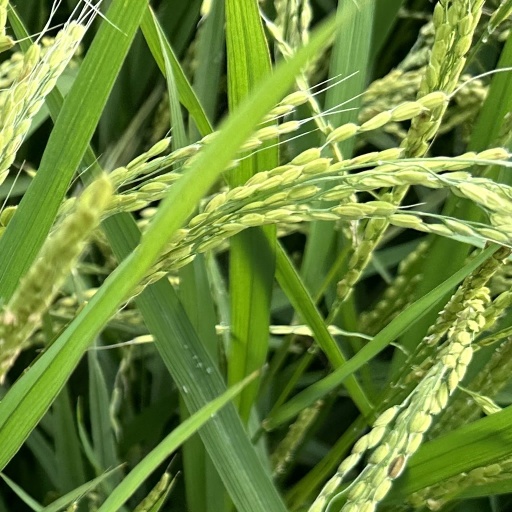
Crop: rice